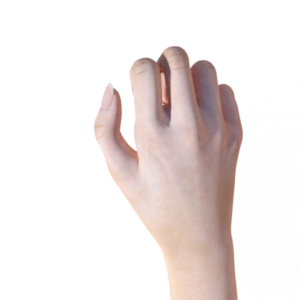
Label: rock